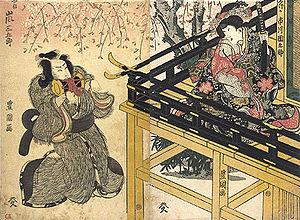
Yoshitsune Senbon-sakura est un grand classique du bunraku et du kabuki. Cette pièce a été écrite et jouée pour la première fois en 1747 à Osaka par la troupe de bunraku du Takemoto-za, puis reprise l'année suivante à Edo par la troupe de kabuki du Nakamura-za.